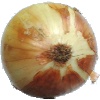
Label: Onion White 1